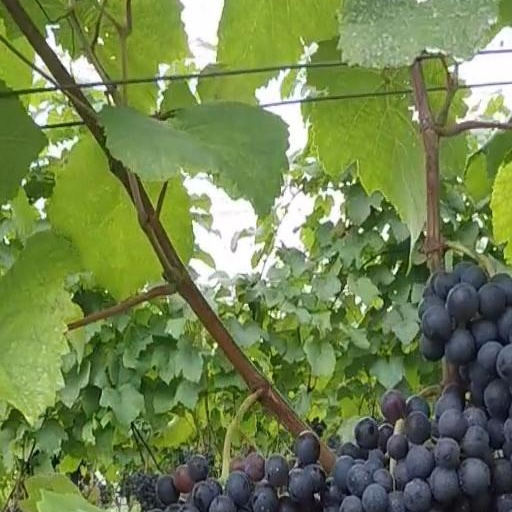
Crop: grape